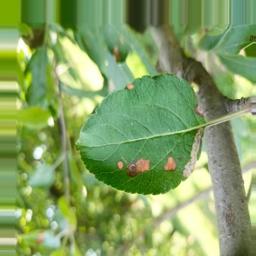
Label: Alternaria